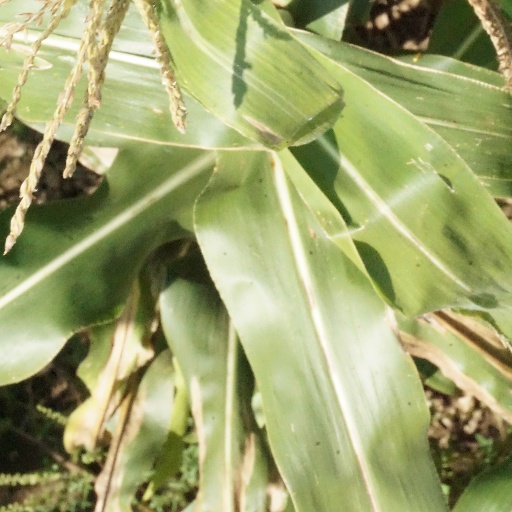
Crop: maize; corn